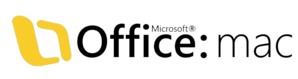
Microsoft Office 2008 pour Mac est une version de la suite bureautique Microsoft Office pour macOS succédant à Microsoft Office 2004 pour Mac. C'est la dernière version d'Office pour Mac à supporter Mac OS X Tiger et les Mac avec des microprocesseurs PowerPC, et la première à supporter le format Office Open XML. Cette version est l'équivalent Mac de Microsoft Office 2007.